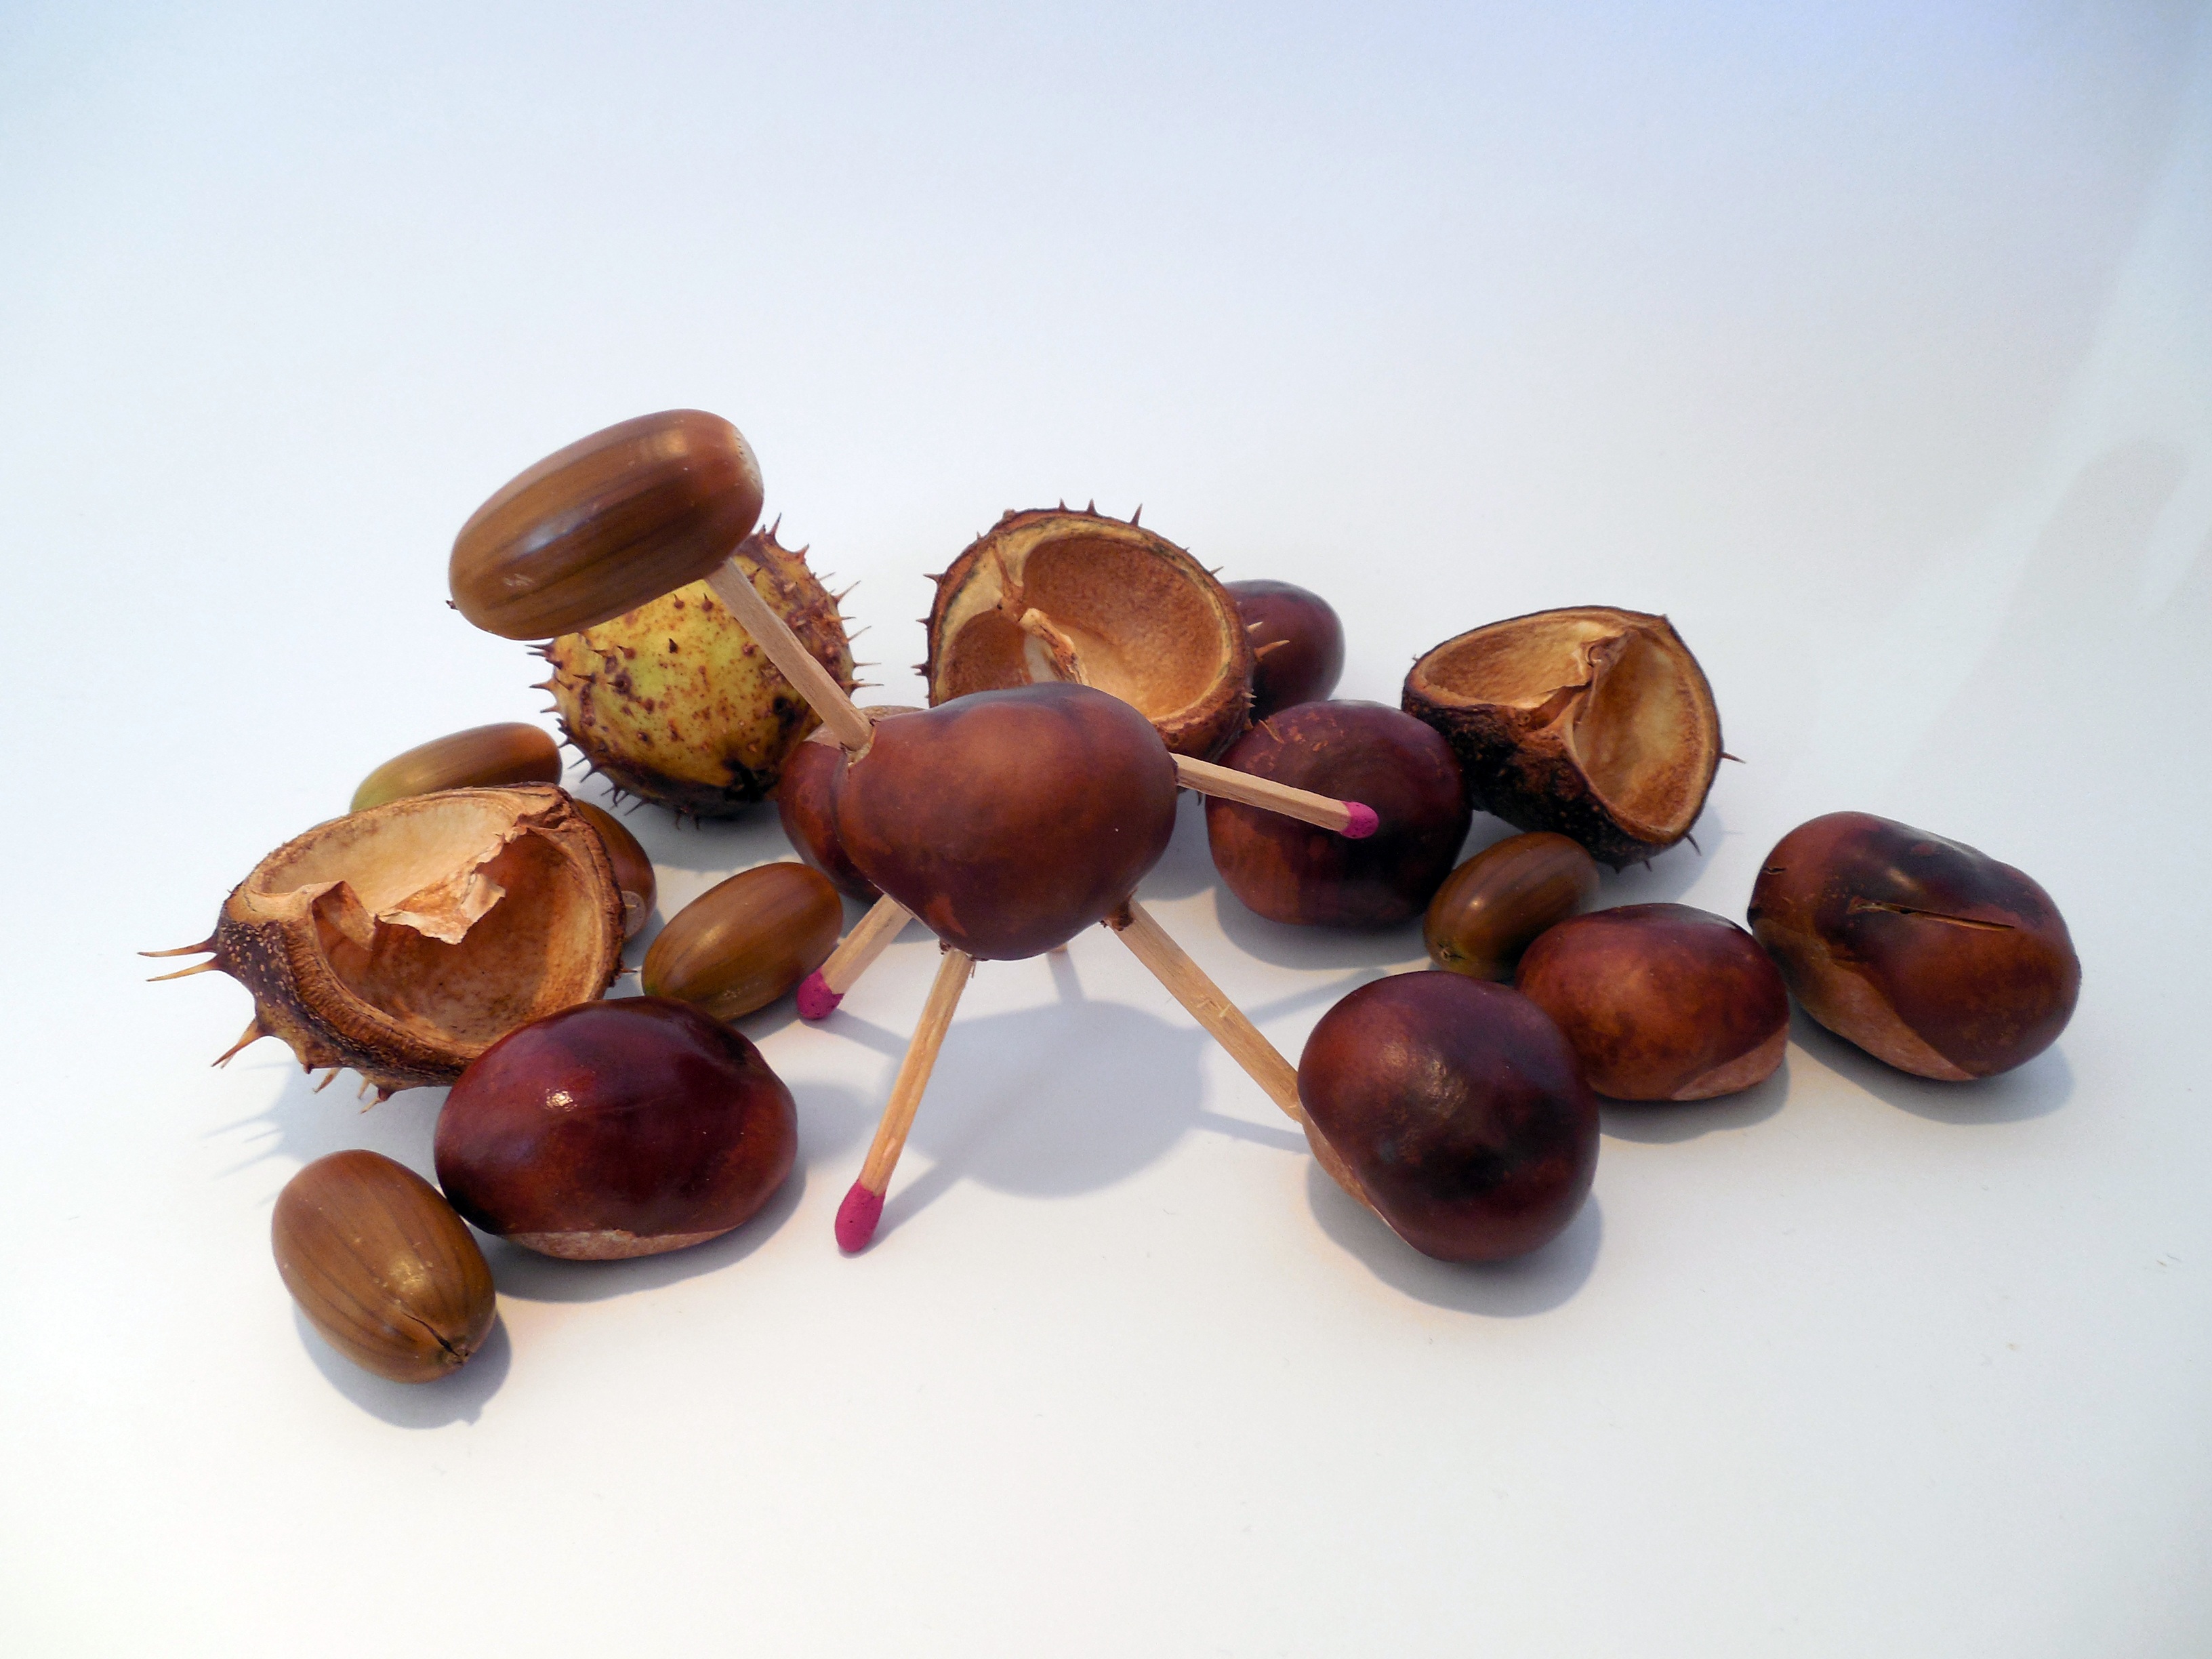
nature, plant, fruit, decoration, food, produce, autumn, nut, acorn, coconut, acorns, tinkered, hazelnut, chestnut, hobby, matches, handicrafts, tinker, flowering plant, do it yourself, land plant, nuts seeds